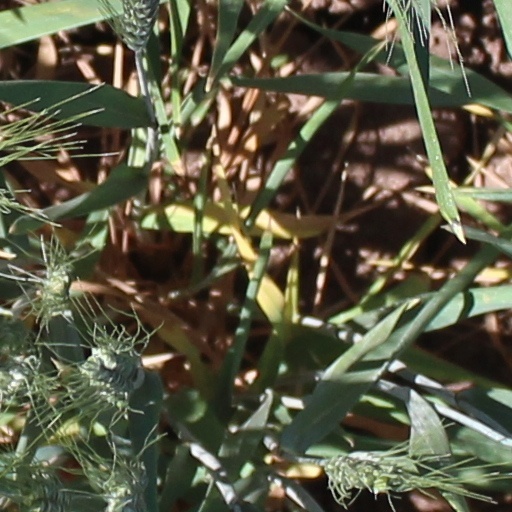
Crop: wheat